Kevin Michael Richardson filmography

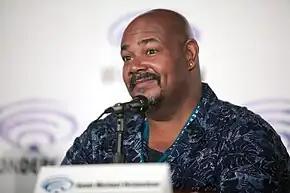
Richardson at WonderCon in 2016

Kevin Michael Richardson is an American actor. He is known for his distinctively deep voice. He has mostly voiced villainous characters in animation and video games. In film, Richardson voiced Goro in "Mortal Kombat" (1995) and reprises in "" (2020), Captain Gantu in the "Lilo & Stitch" franchise, Kamek in "The Super Mario Bros. Movie", Bulkhead from "", and Deus Ex Machina in "The Matrix Revolutions" (2003). He has also voiced characters on Seth MacFarlane's shows "Family Guy", "The Cleveland Show", and "American Dad!", as well as several characters on "The Simpsons", and "Futurama".